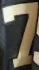
Number: 7